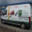
Label: truck